Avocado

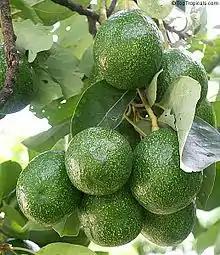
Avocado 'Choquette' grafted

A seedling from Miami, Florida. 'Choquette' bore large fruit of good eating quality in large quantities and had good disease resistance, and thus became a major cultivar. Today 'Choquette' is widely propagated in south Florida both for commercial growing and for home growing.